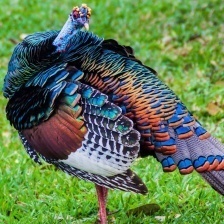
Species: OCELLATED TURKEY
Scientific name: MELEAGRIS OCELLATA